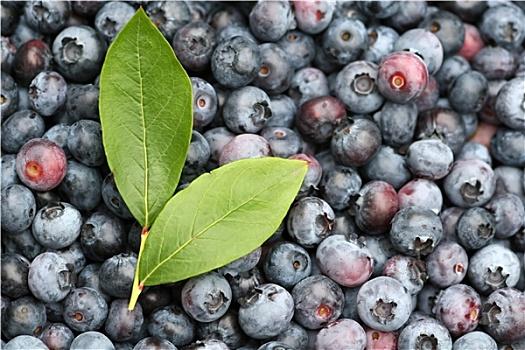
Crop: blueberry
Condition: healthy